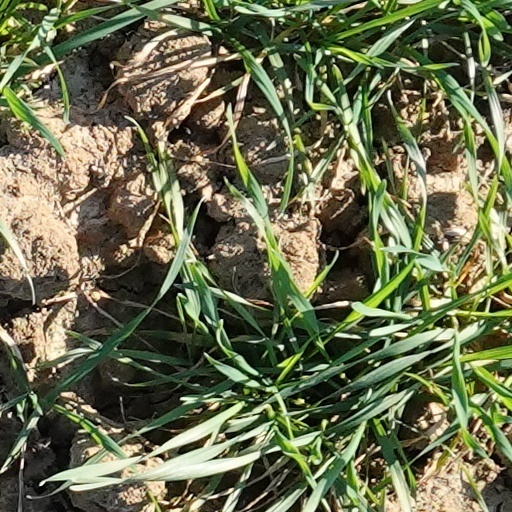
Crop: wheat